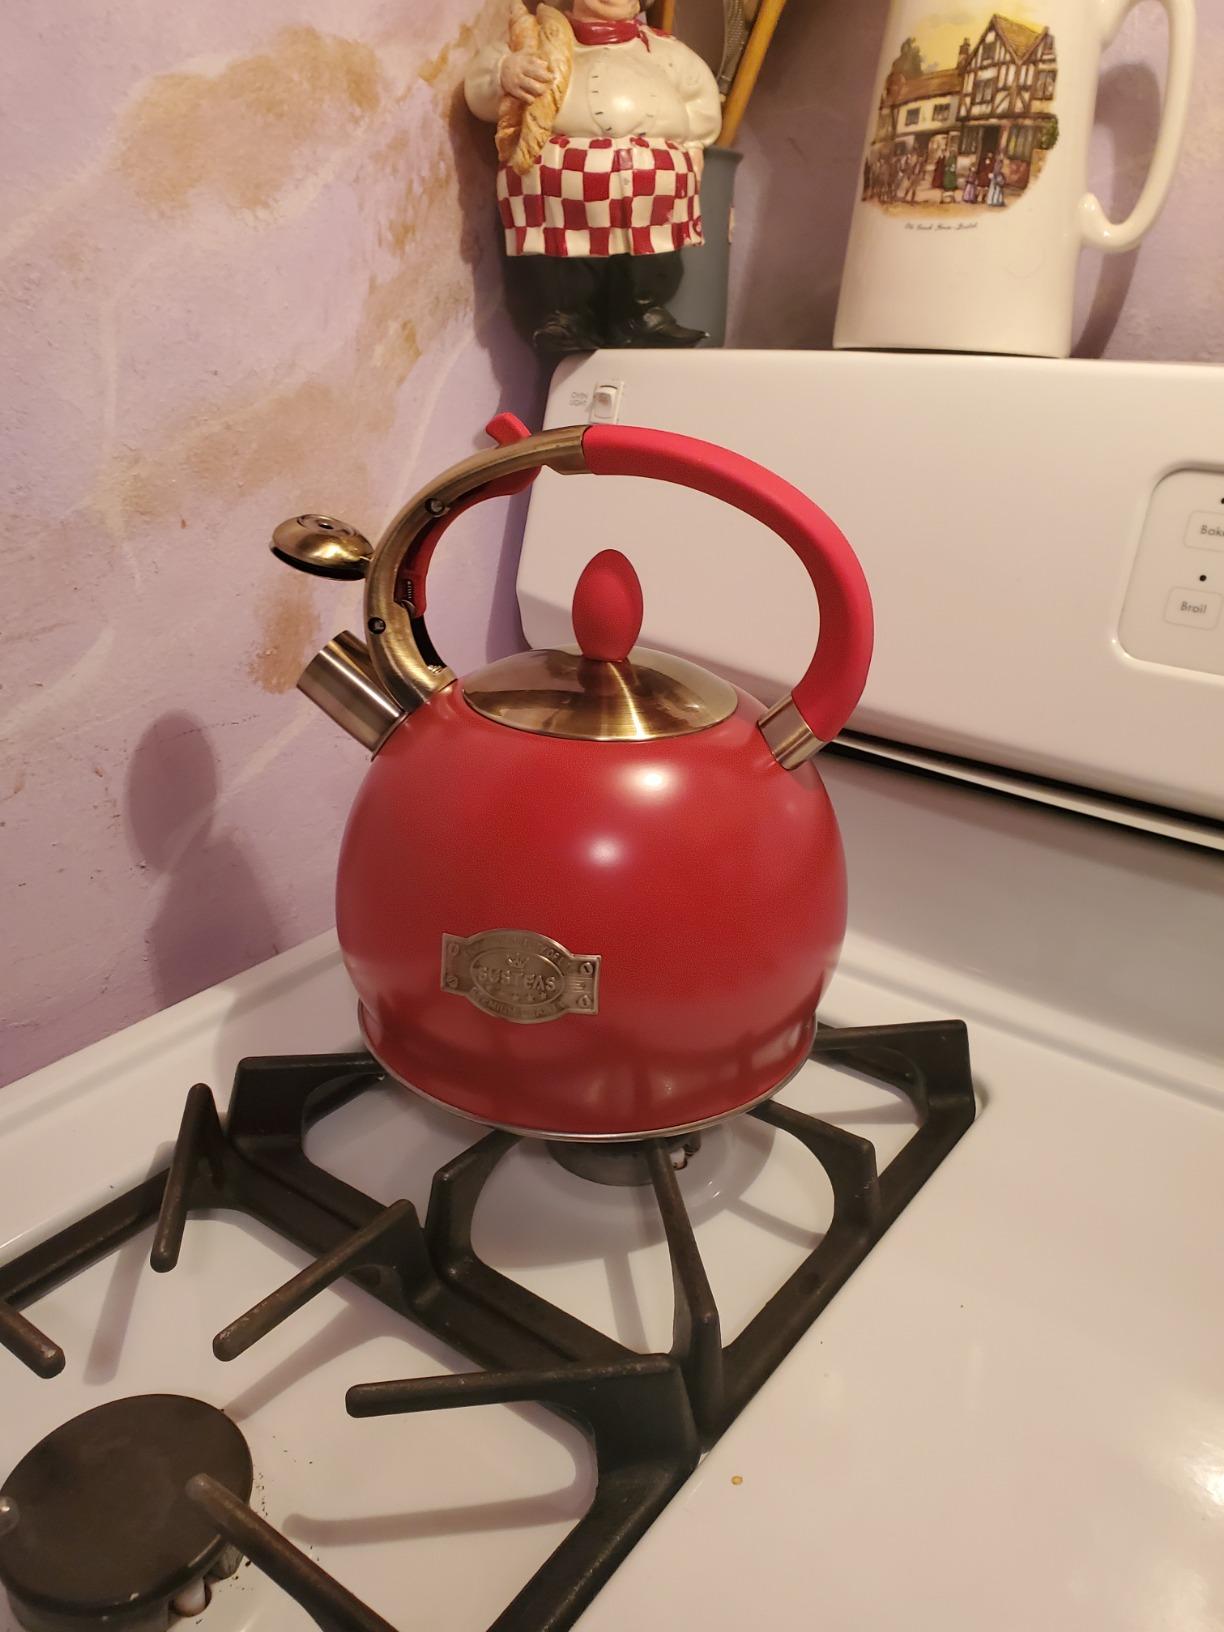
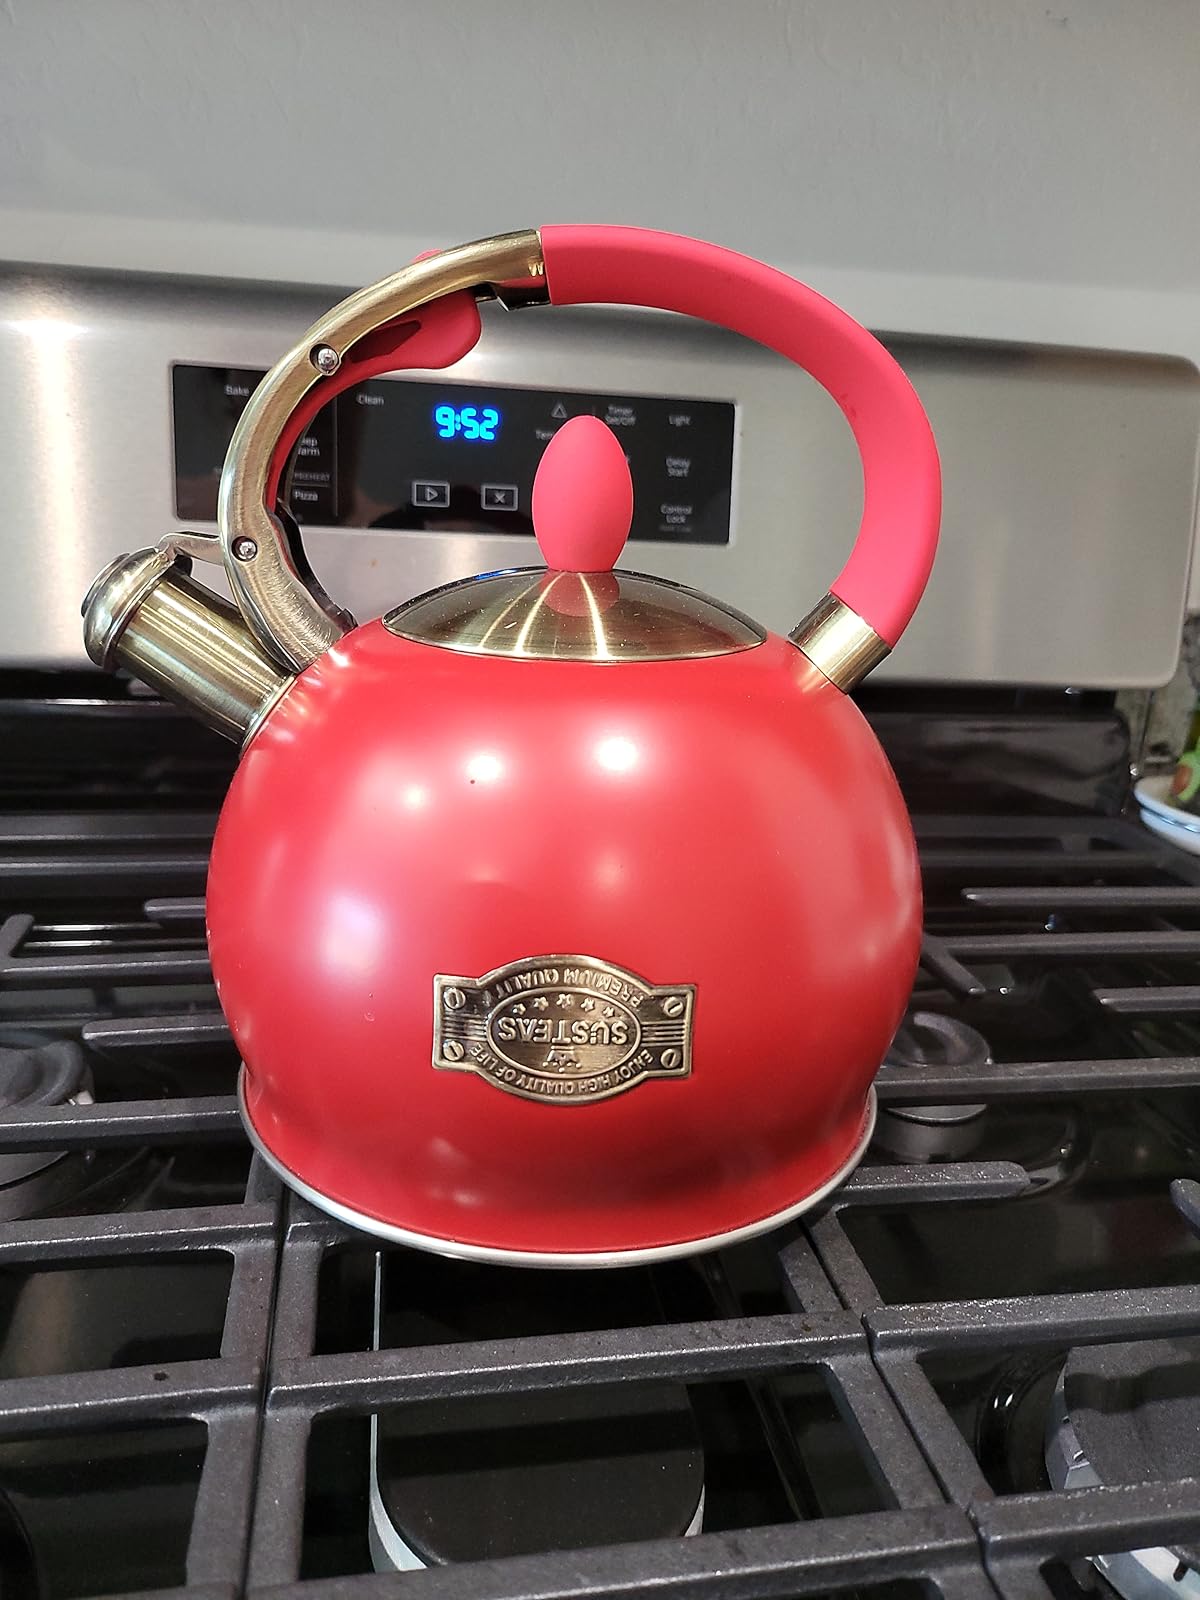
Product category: items_kettle
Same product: yes